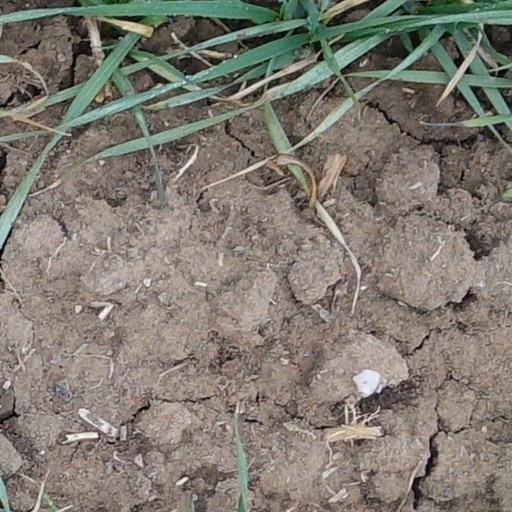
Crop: wheat